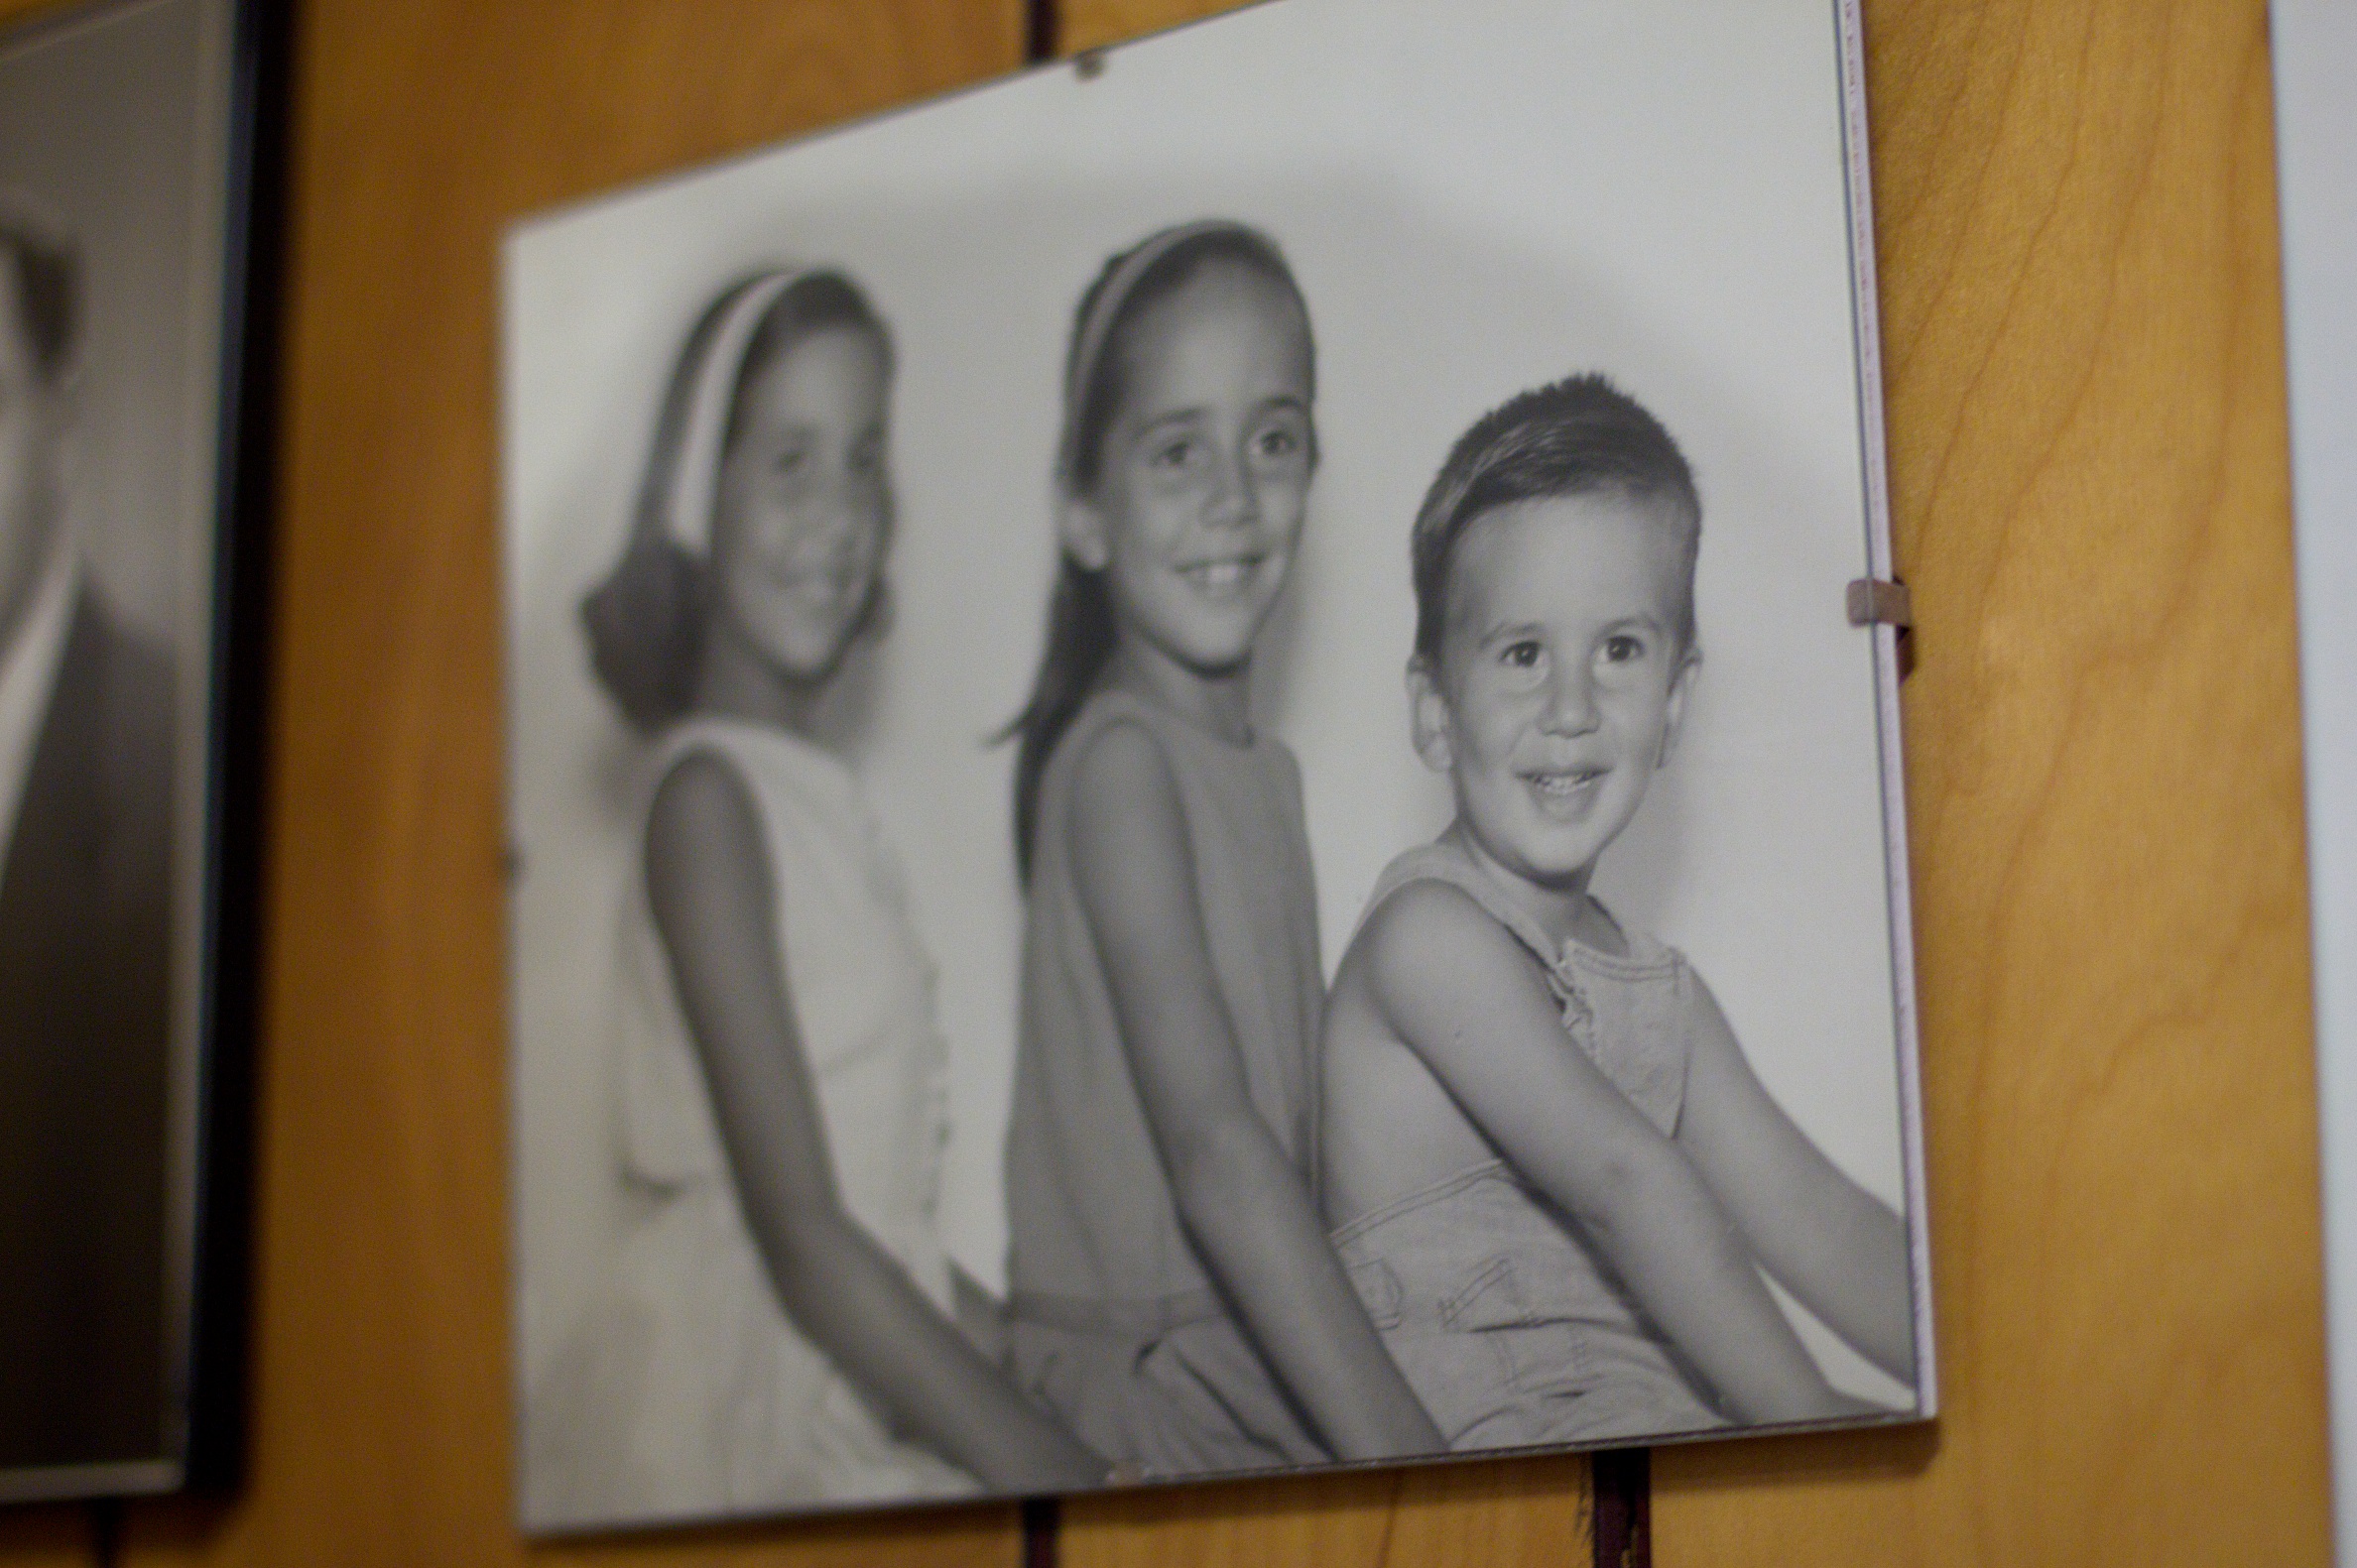
portrait, painting, art, sketch, drawing, photograph, picture frame